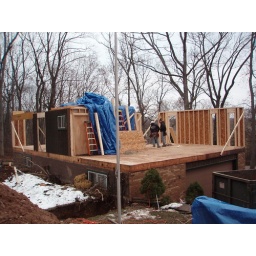
The only original exterior walls to remain are from the bathroom and a little smidgen by the kitchen.